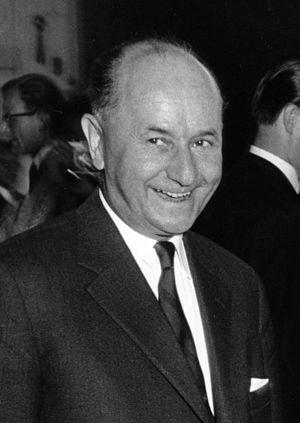
Hanns Seidel était un homme politique bavarois, ministre-président de Bavière de 1957 à 1960.